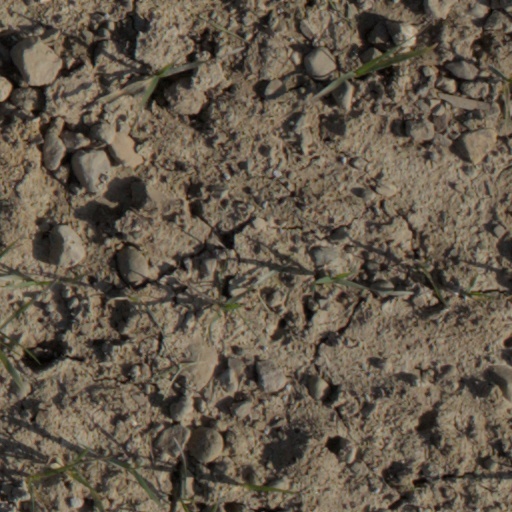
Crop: wheat